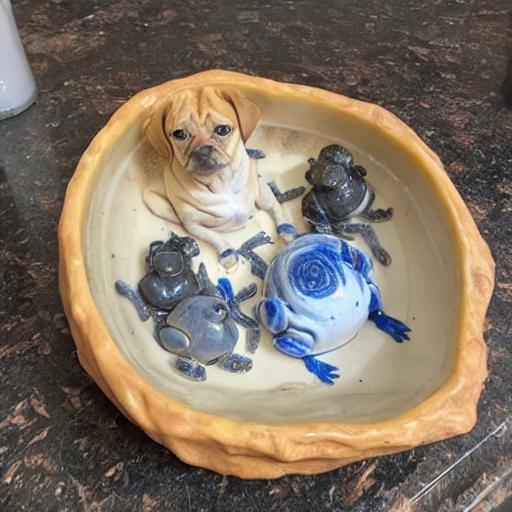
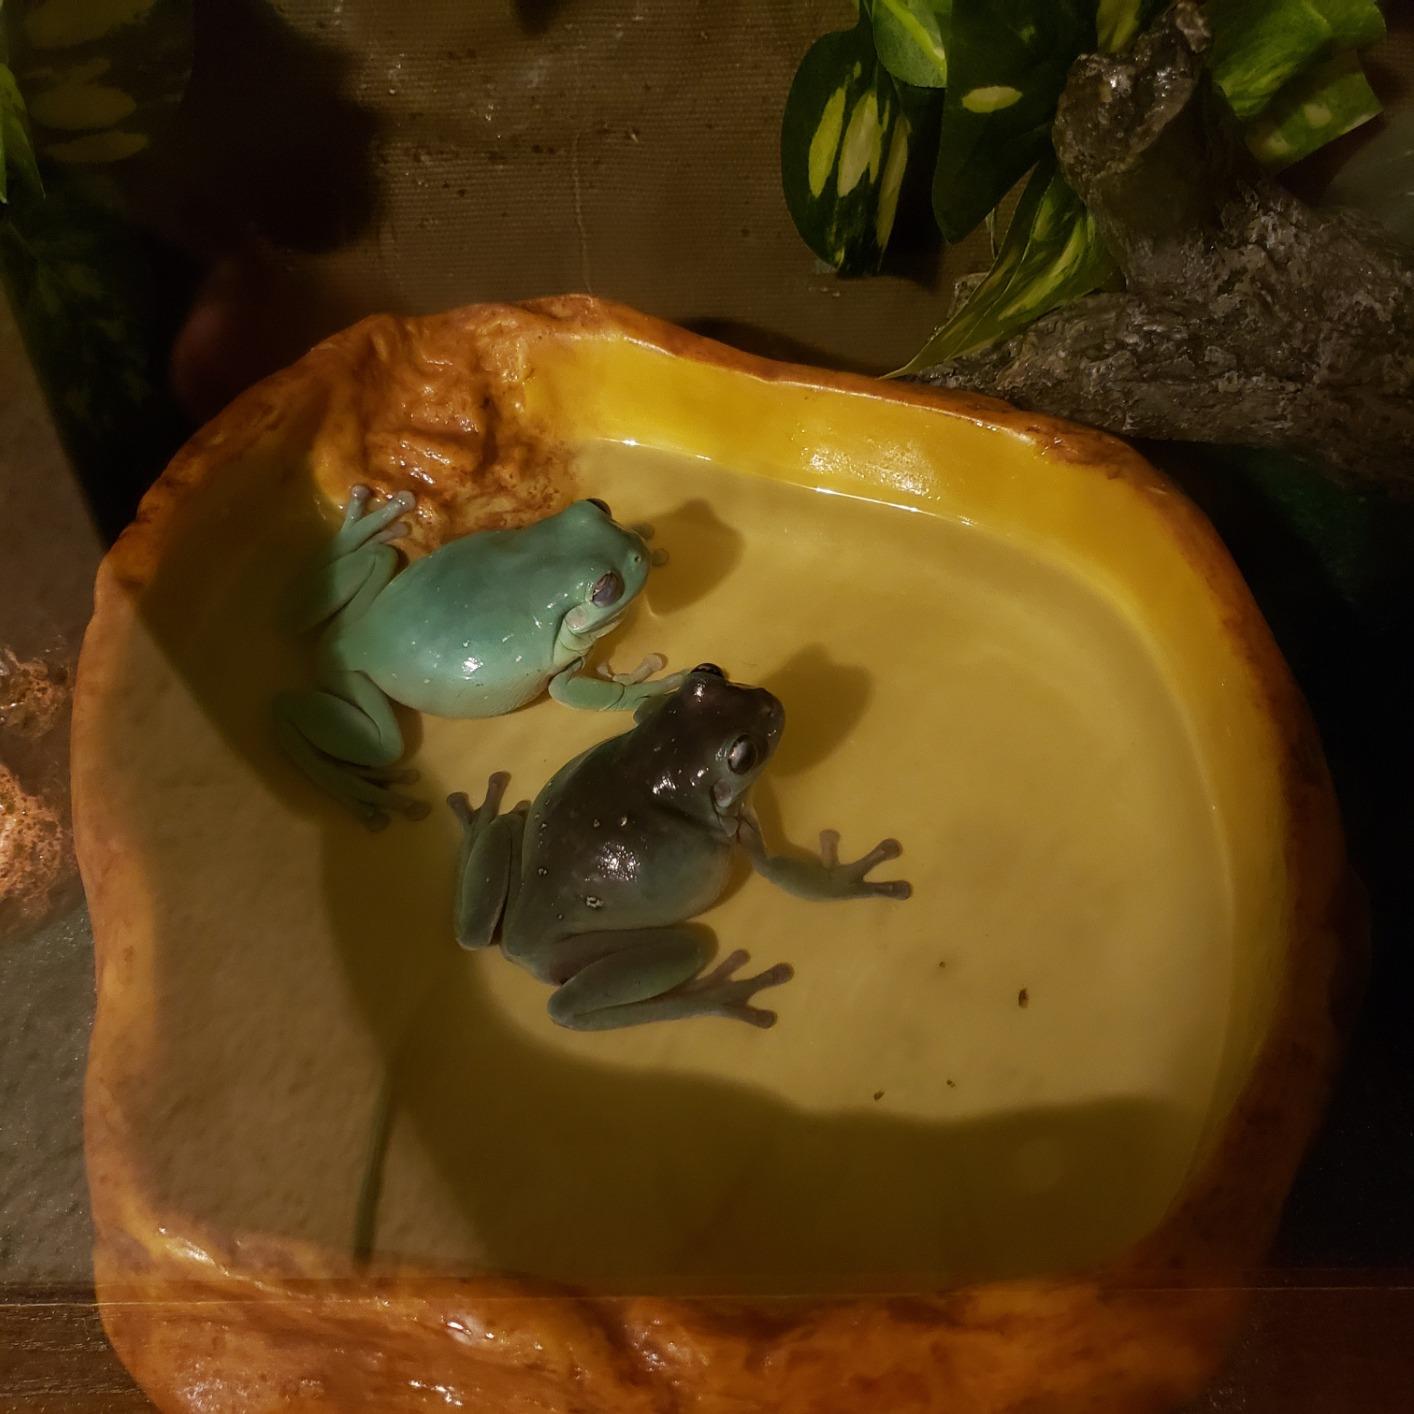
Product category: items_bowl
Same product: no